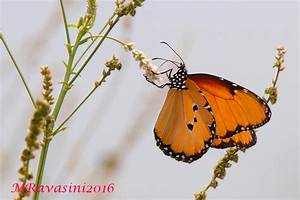
Label: butterfly